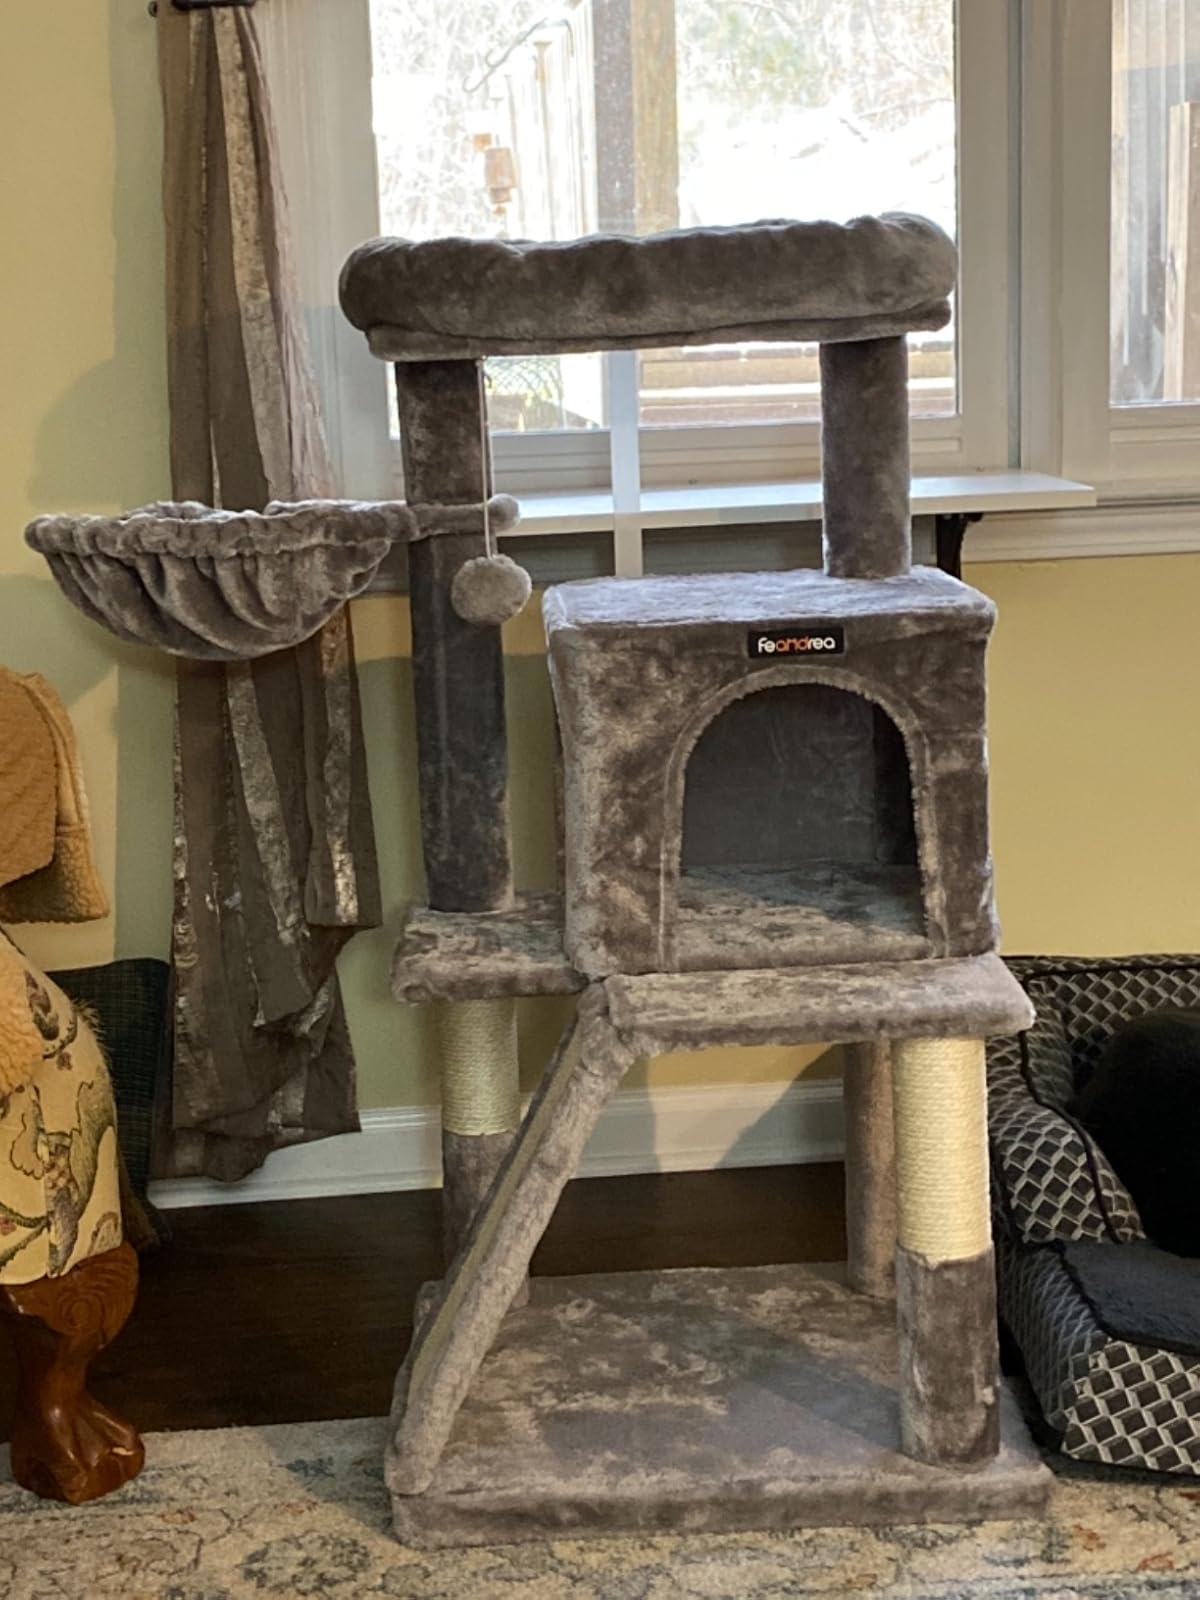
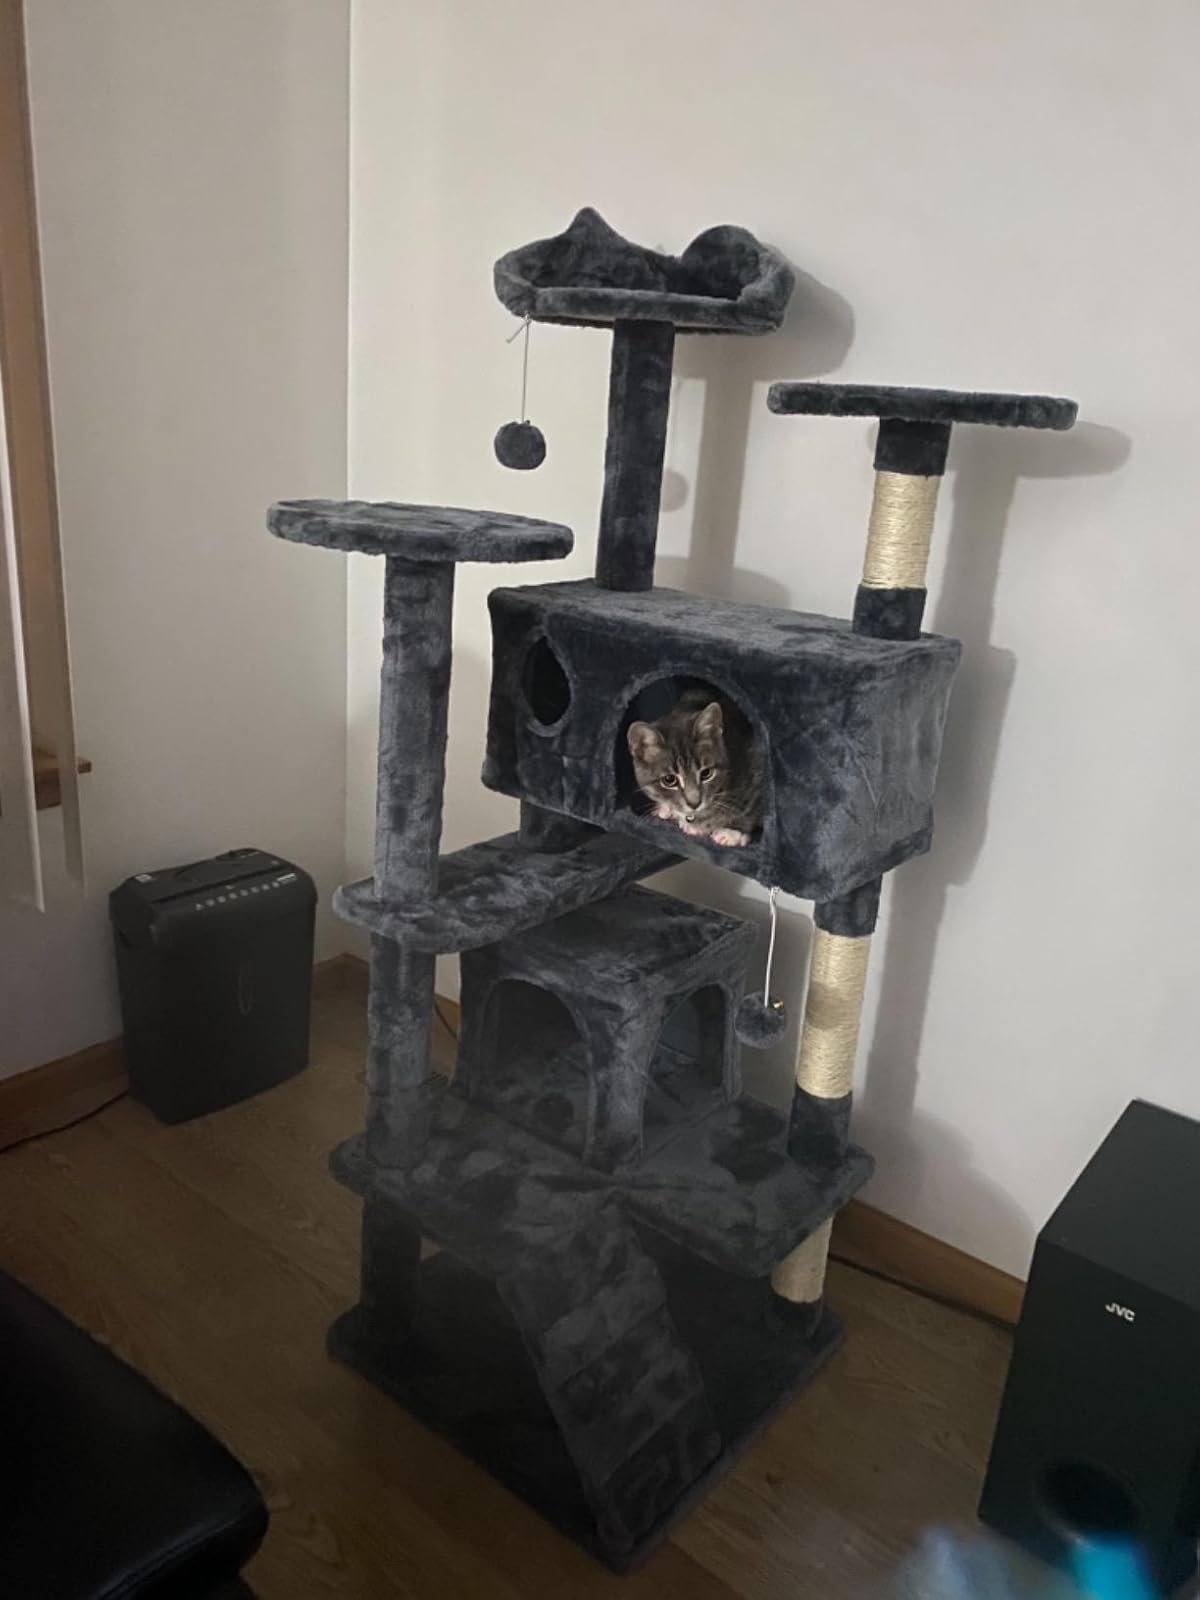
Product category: items_cat tree
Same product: no